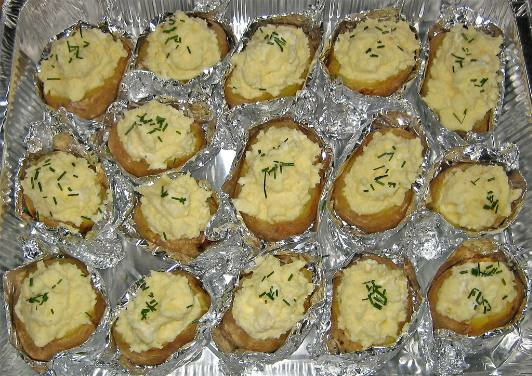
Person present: No